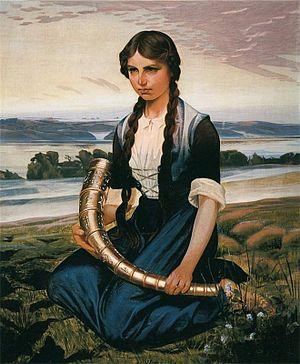
Georg Harald Slott-Møller, né le 17 août 1864 et mort le 20 octobre 1937, est un peintre et céramiste danois. Sa femme et lui font partie des membres fondateurs du « salon des refusés » danois, Den Frie Udstilling.